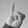
ASL letter: I